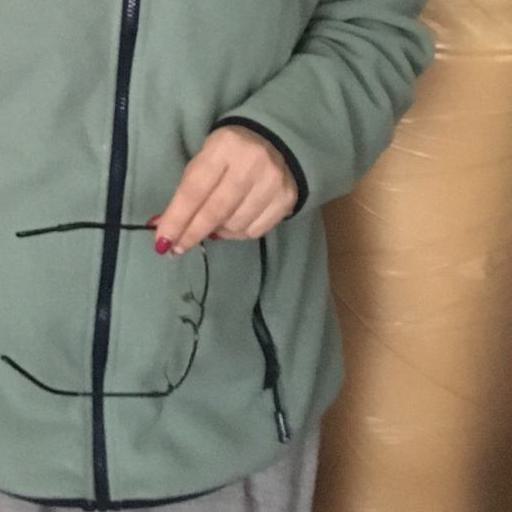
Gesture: no_gesture